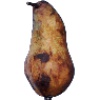
Label: Pear Abate 1